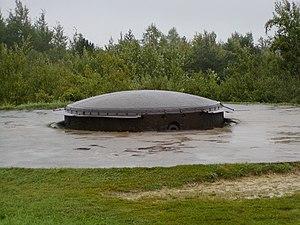
Le fort de Douaumont, appelé brièvement fort Gérard, est un ouvrage fortifié situé dans la commune de Douaumont-Vaux, dans la commune déléguée de Douaumont. Il s'agit d'un des forts de la place forte de Verdun, faisant partie du système Séré de Rivières.